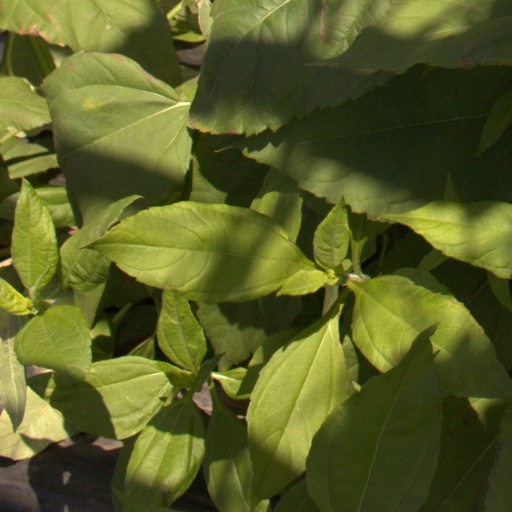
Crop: Jerusalem artichoke